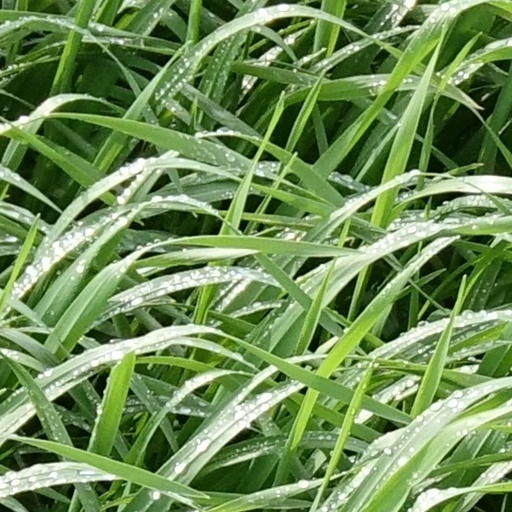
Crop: wheat